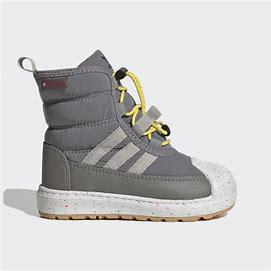
Brand: Adidas
Model: Superstar 360